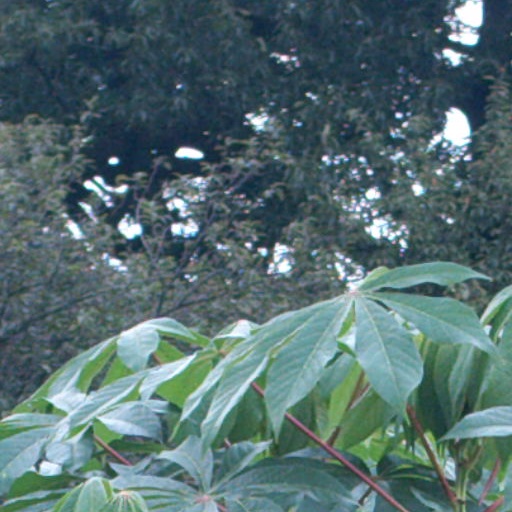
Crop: cassava